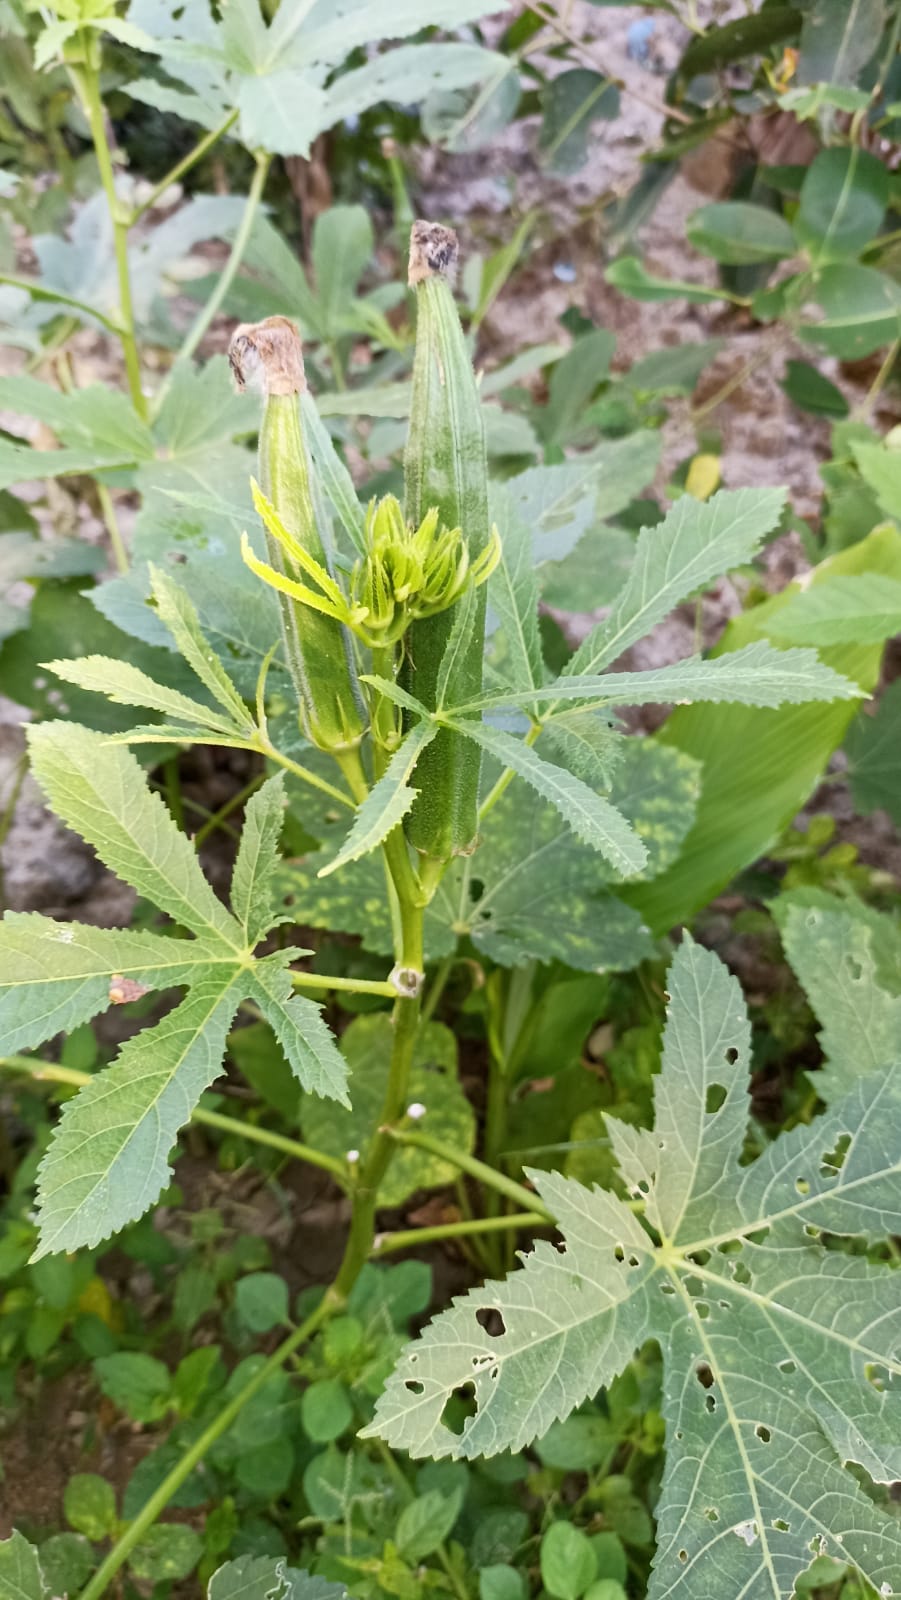
Label: Under-mature